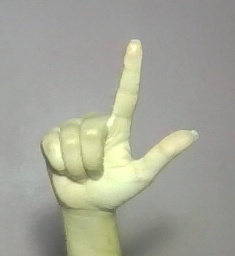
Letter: laam